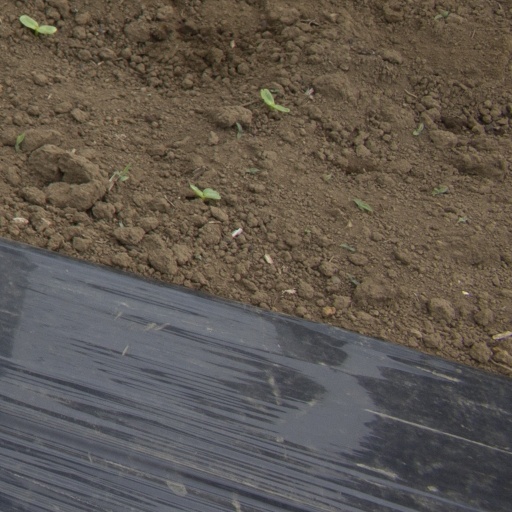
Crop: Jerusalem artichoke